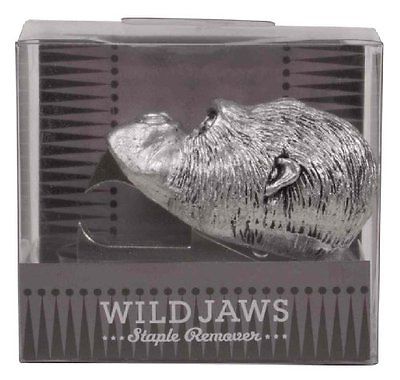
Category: stapler